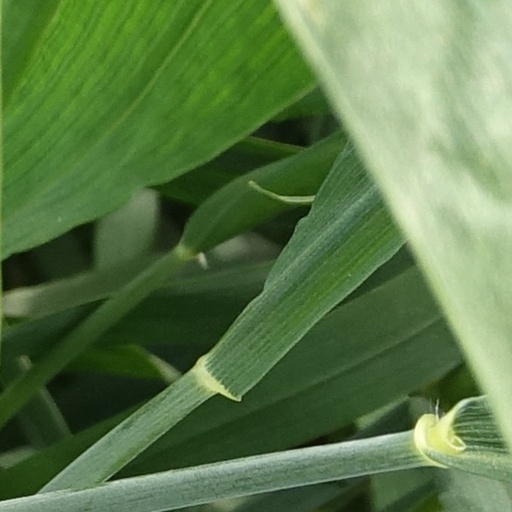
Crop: wheat